Describe the emotion expressed in this image:  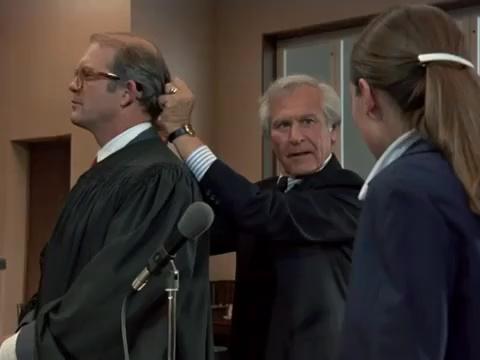
This person displays Suffering, valence and arousal with low intensity.